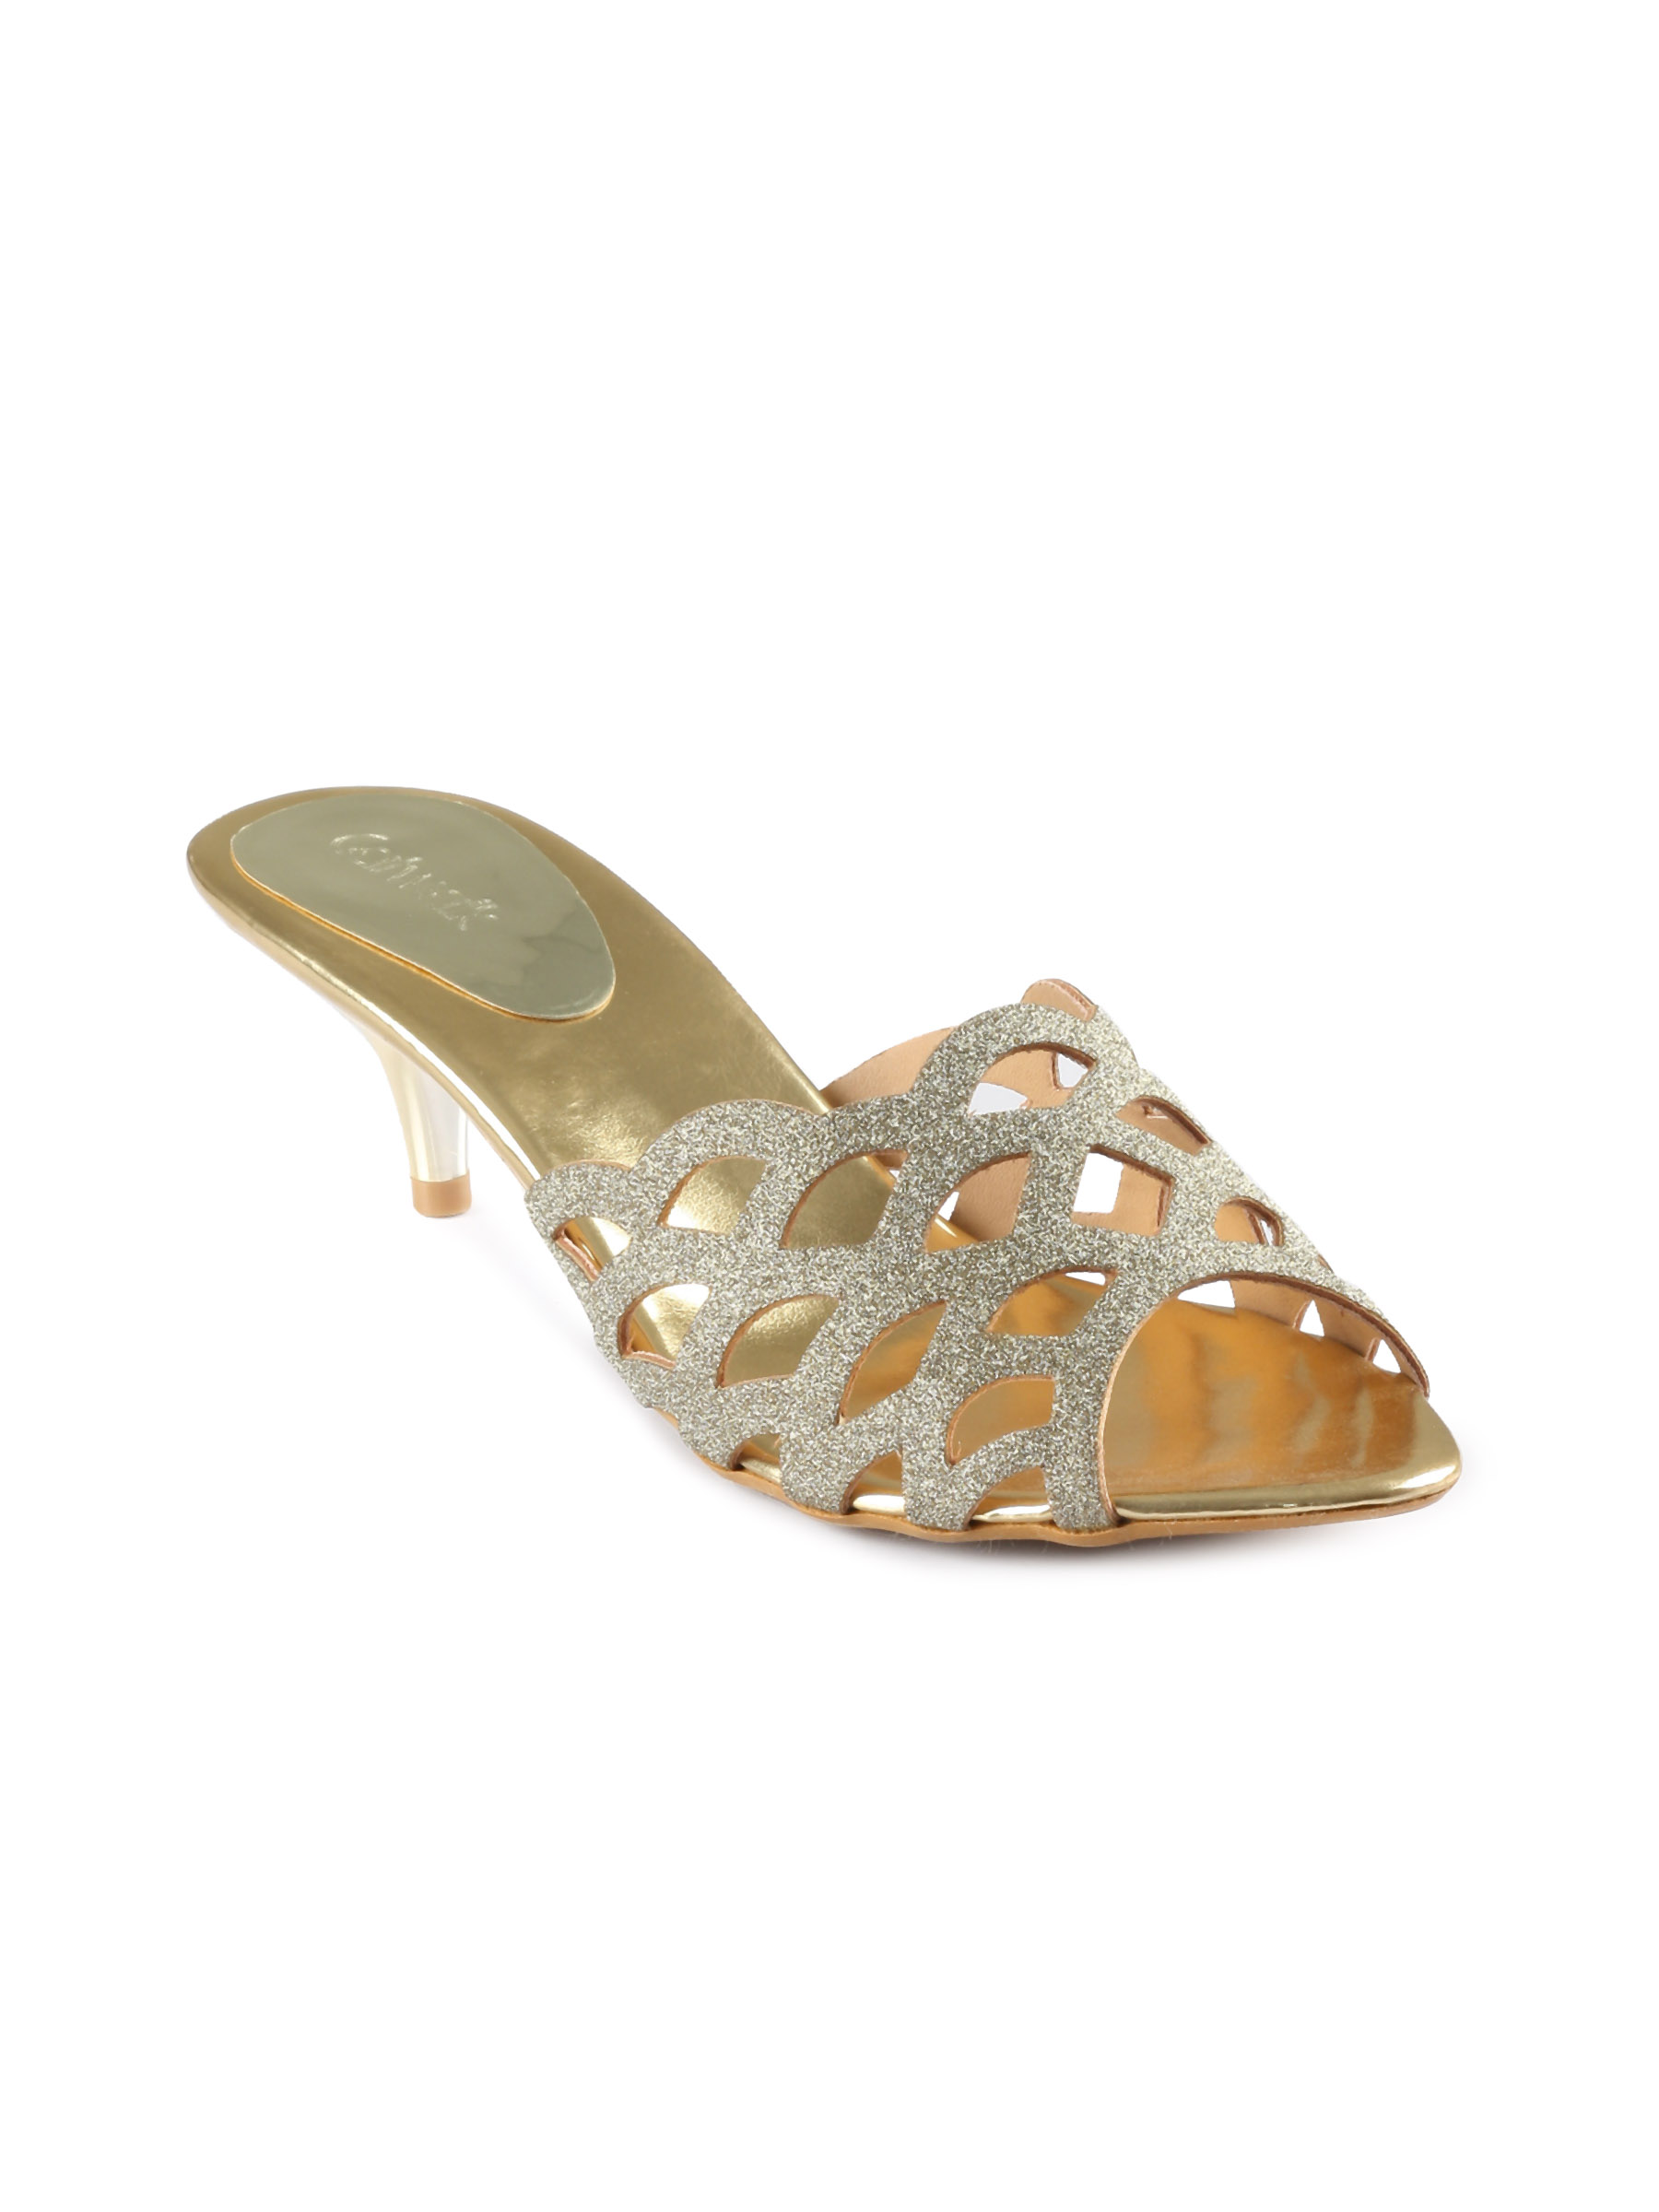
Catwalk Women Gold Casual Heels
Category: Footwear / Shoes / Heels
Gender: Women
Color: Gold
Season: Winter 2015
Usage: Casual